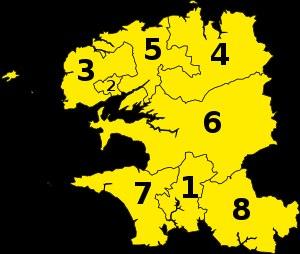
Les élections législatives françaises de 2017 se tiennent les 11 et 18 juin 2017.
Liste des députés du Finistère
Les Finistériens votent de plus en plus souvent à gauche, mais on peut distinguer dans le département plusieurs aires au comportement électoral bien différent.